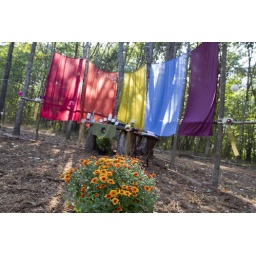
The beautiful alter; constructed by hand from a tree and wooden poles for Zombiefrog Bunny's wedding.